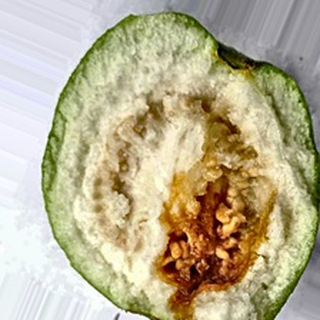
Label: guava_fruit_fly